Sons of Fortune

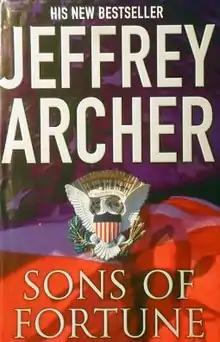
First edition cover

Sons of Fortune is a 2002 novel by English author Jeffrey Archer. Its working title was "In the Lap of the Gods".